Internet Archive

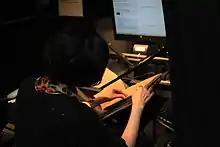
An Internet Archive in-house scan ongoing

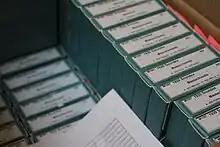
Microfilms at the Internet Archive

Created in early 2006, Archive-It is a web archiving subscription service that allows institutions and individuals to build and preserve collections of digital content and create digital archives. Archive-It allows the user to customize their capture or exclusion of web content they want to preserve for cultural heritage reasons. Through a web application, Archive-It partners can harvest, catalog, manage, browse, search, and view their archived collections.